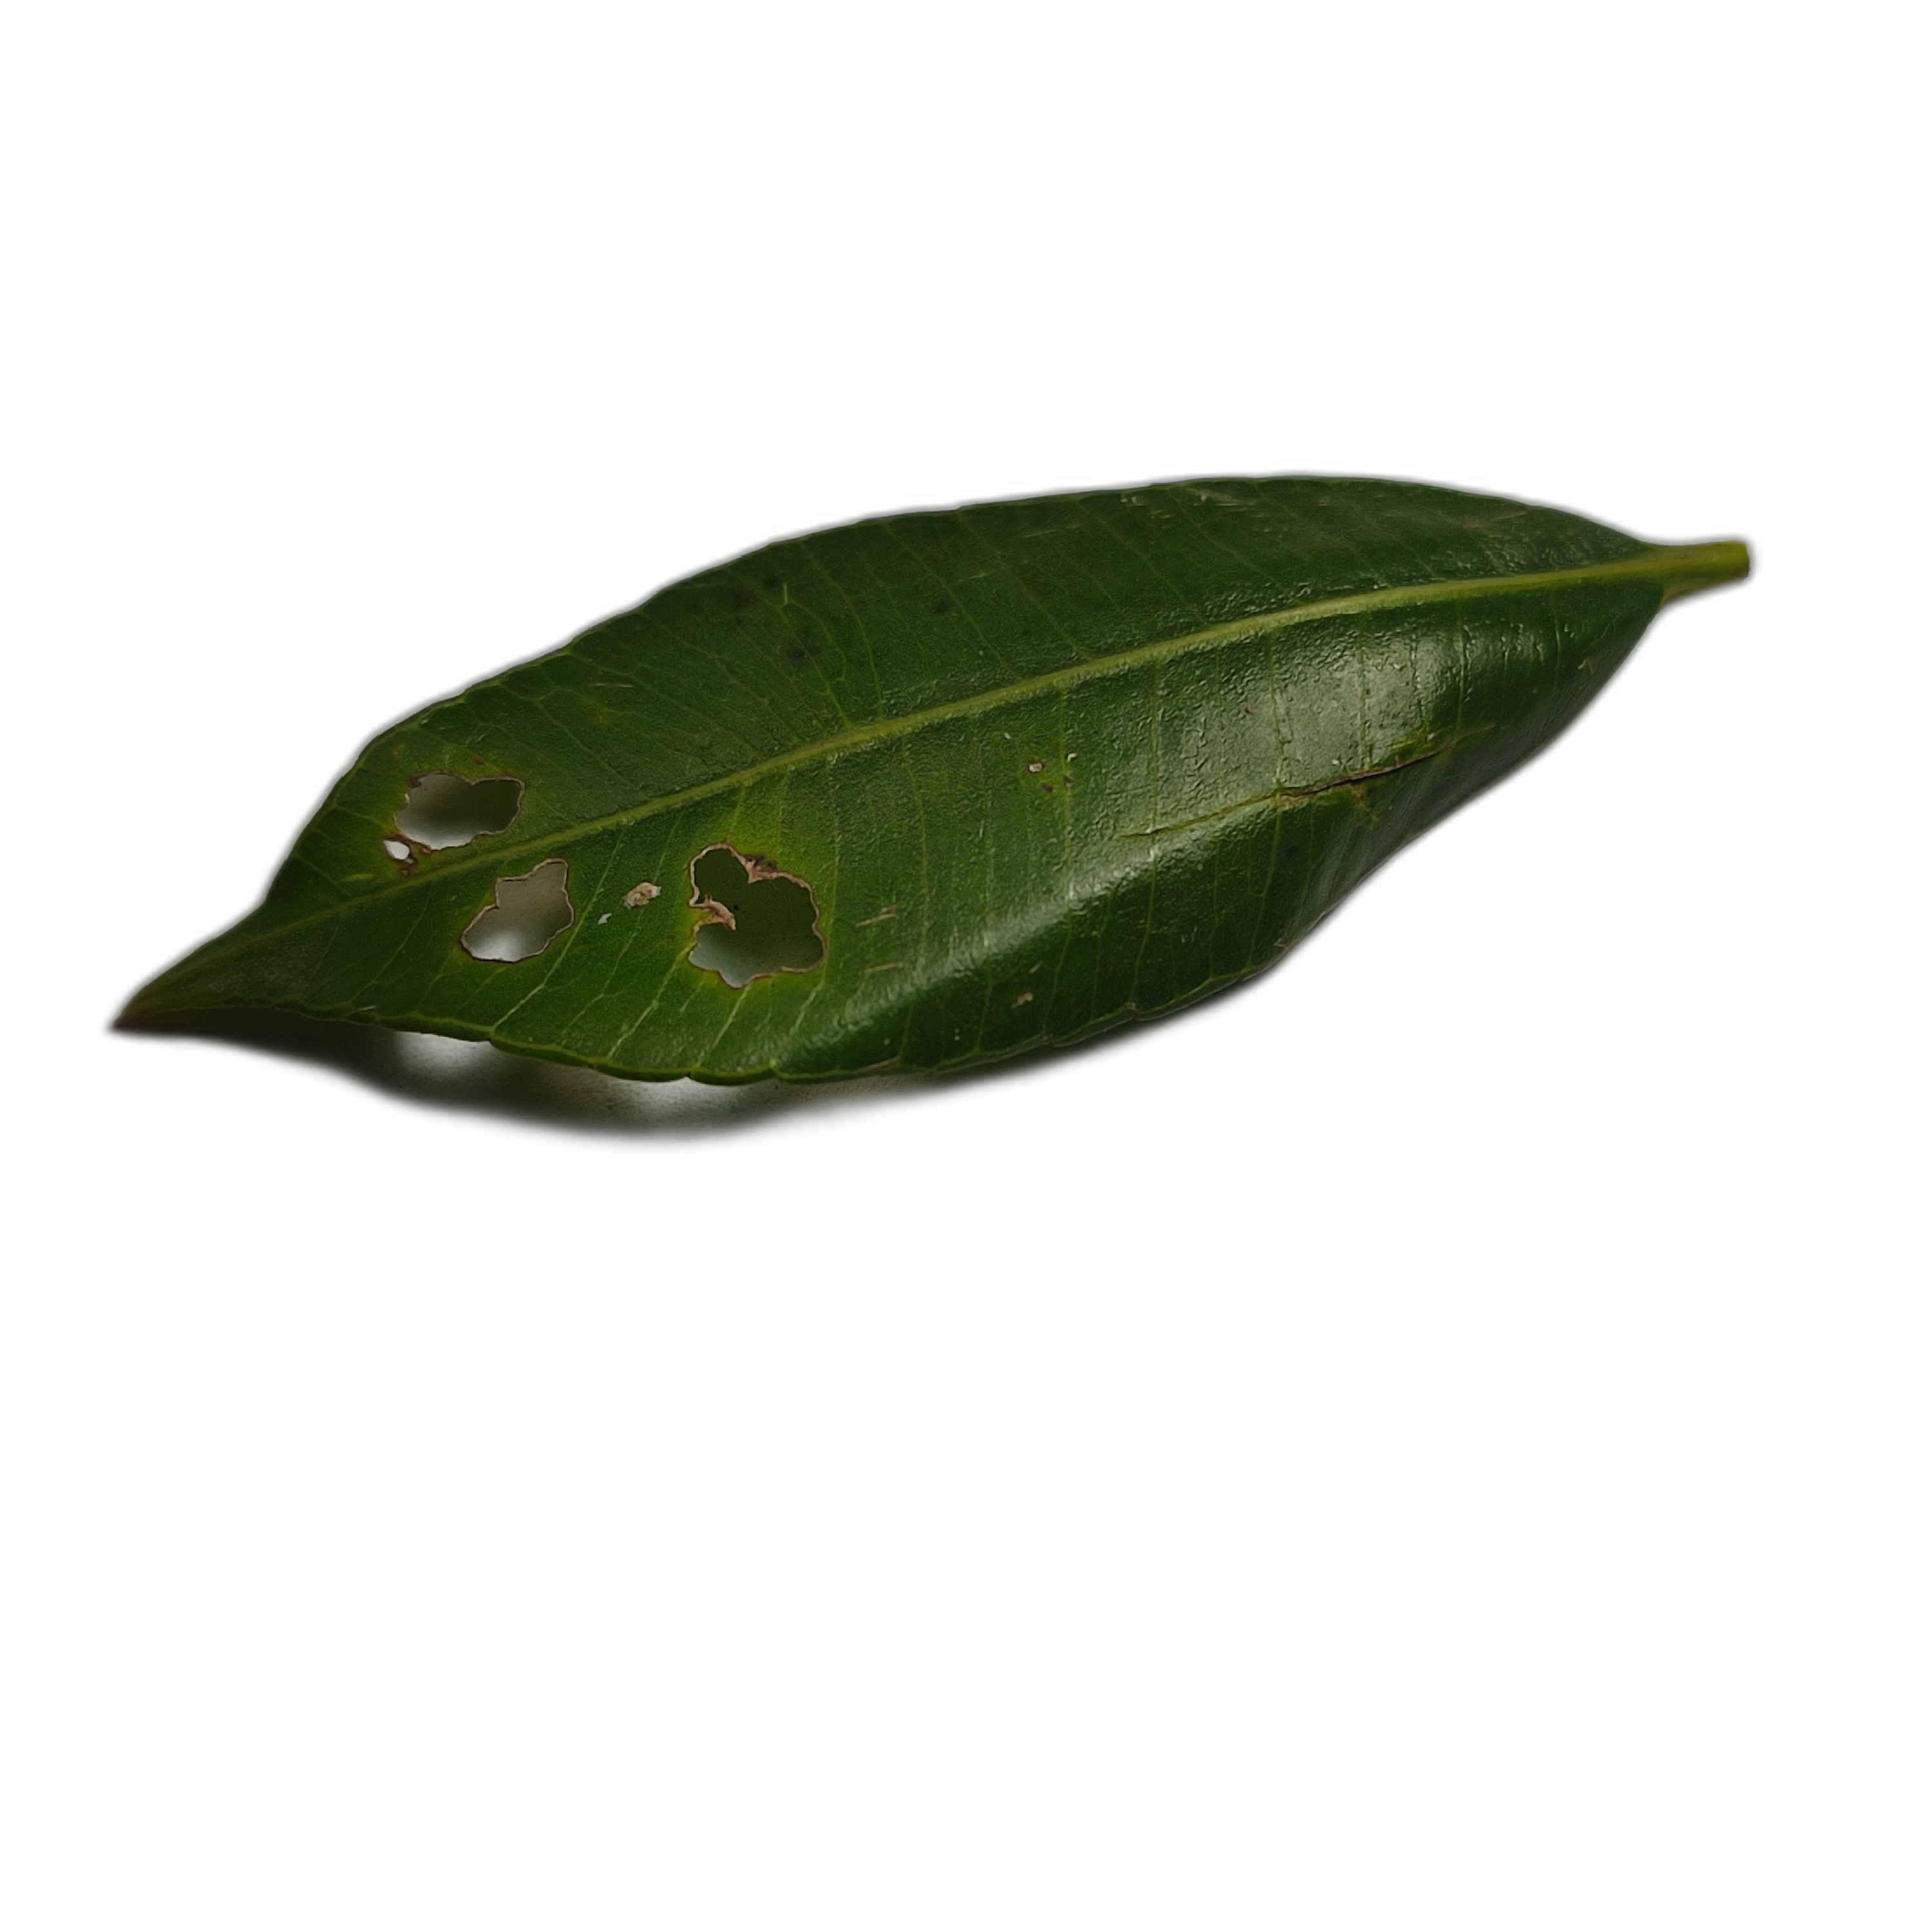
Label: not_healthy